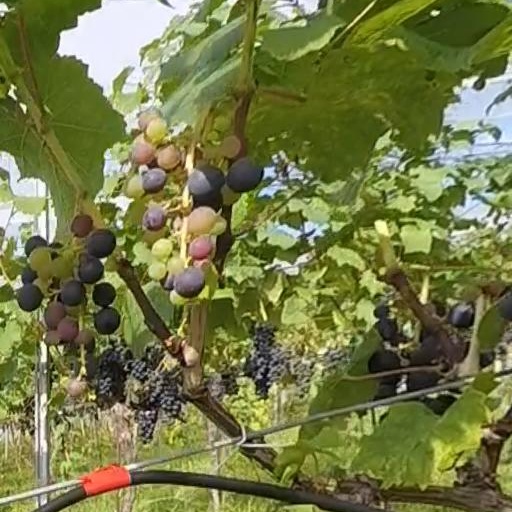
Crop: grape